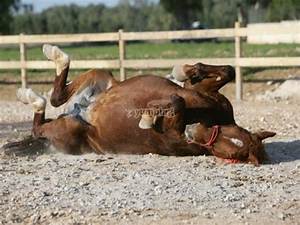
Label: cavallo